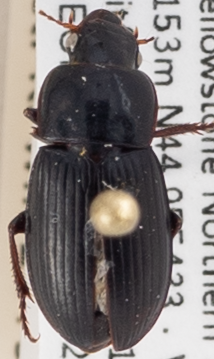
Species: Harpalus somnulentus
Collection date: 2018-08-09
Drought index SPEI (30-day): -1.106
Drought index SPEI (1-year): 1.45
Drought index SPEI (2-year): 0.9